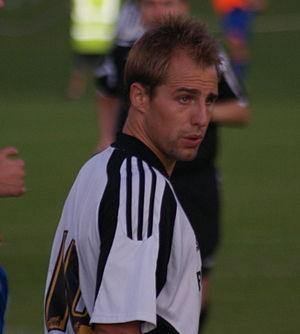
Luke Ivan Varney, né le 28 septembre 1982 à Leicester, est un footballeur anglais qui évolue au poste d'attaquant au Burton Albion.